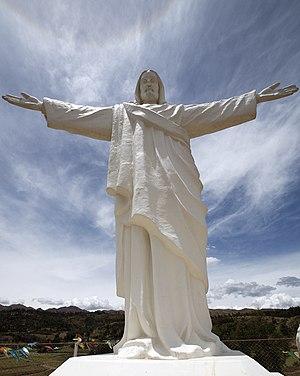
Cet article recense les statues les plus hautes actuellement érigées.